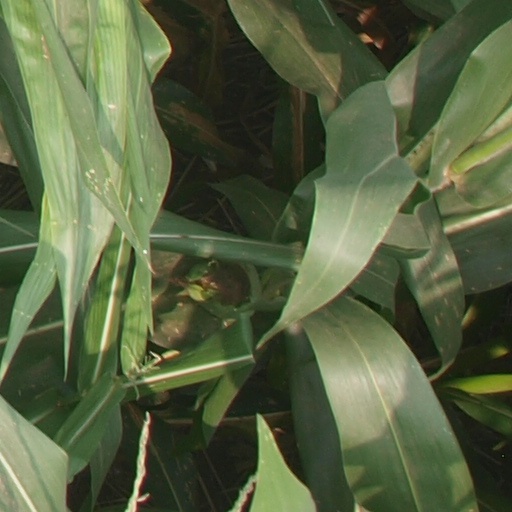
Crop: maize; corn